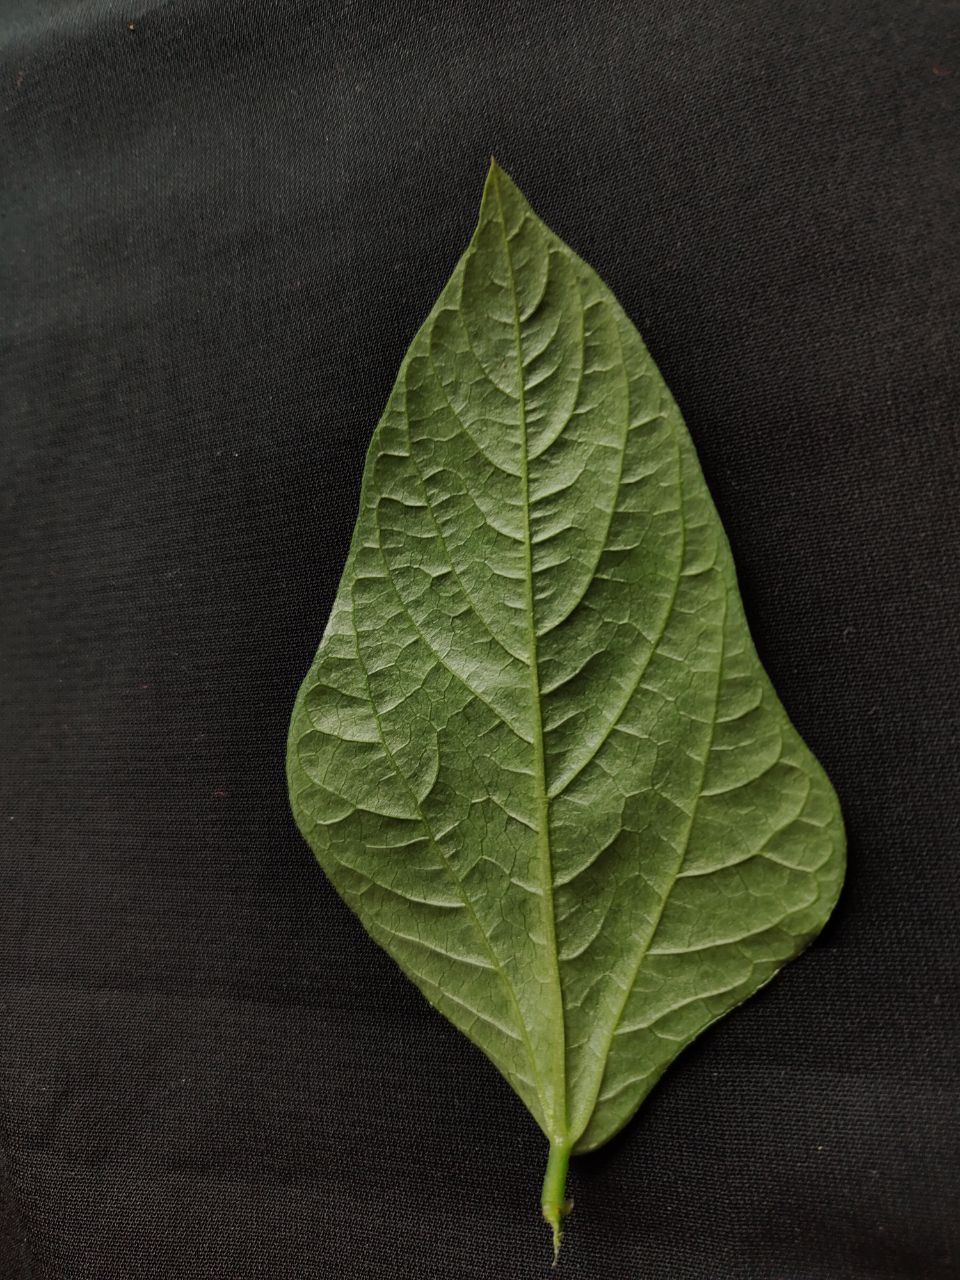
Crop: cowpea
Leaf condition: Fresh Leaf